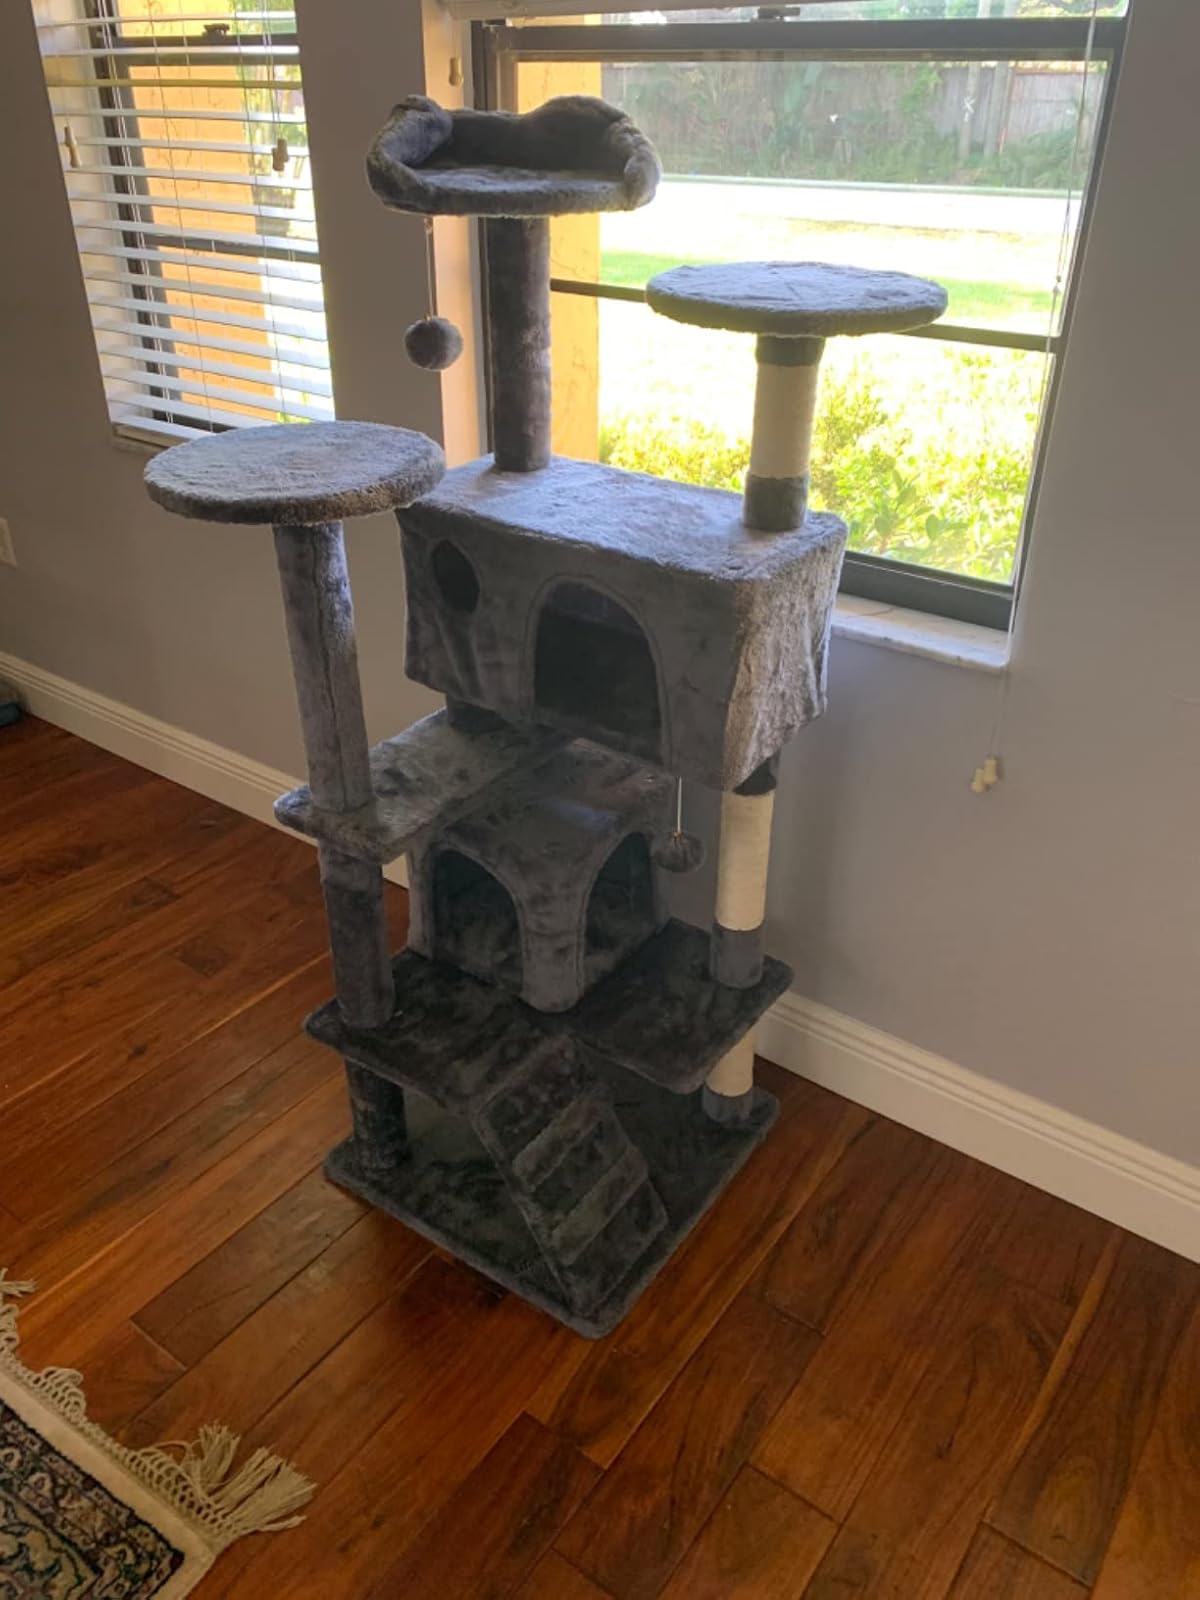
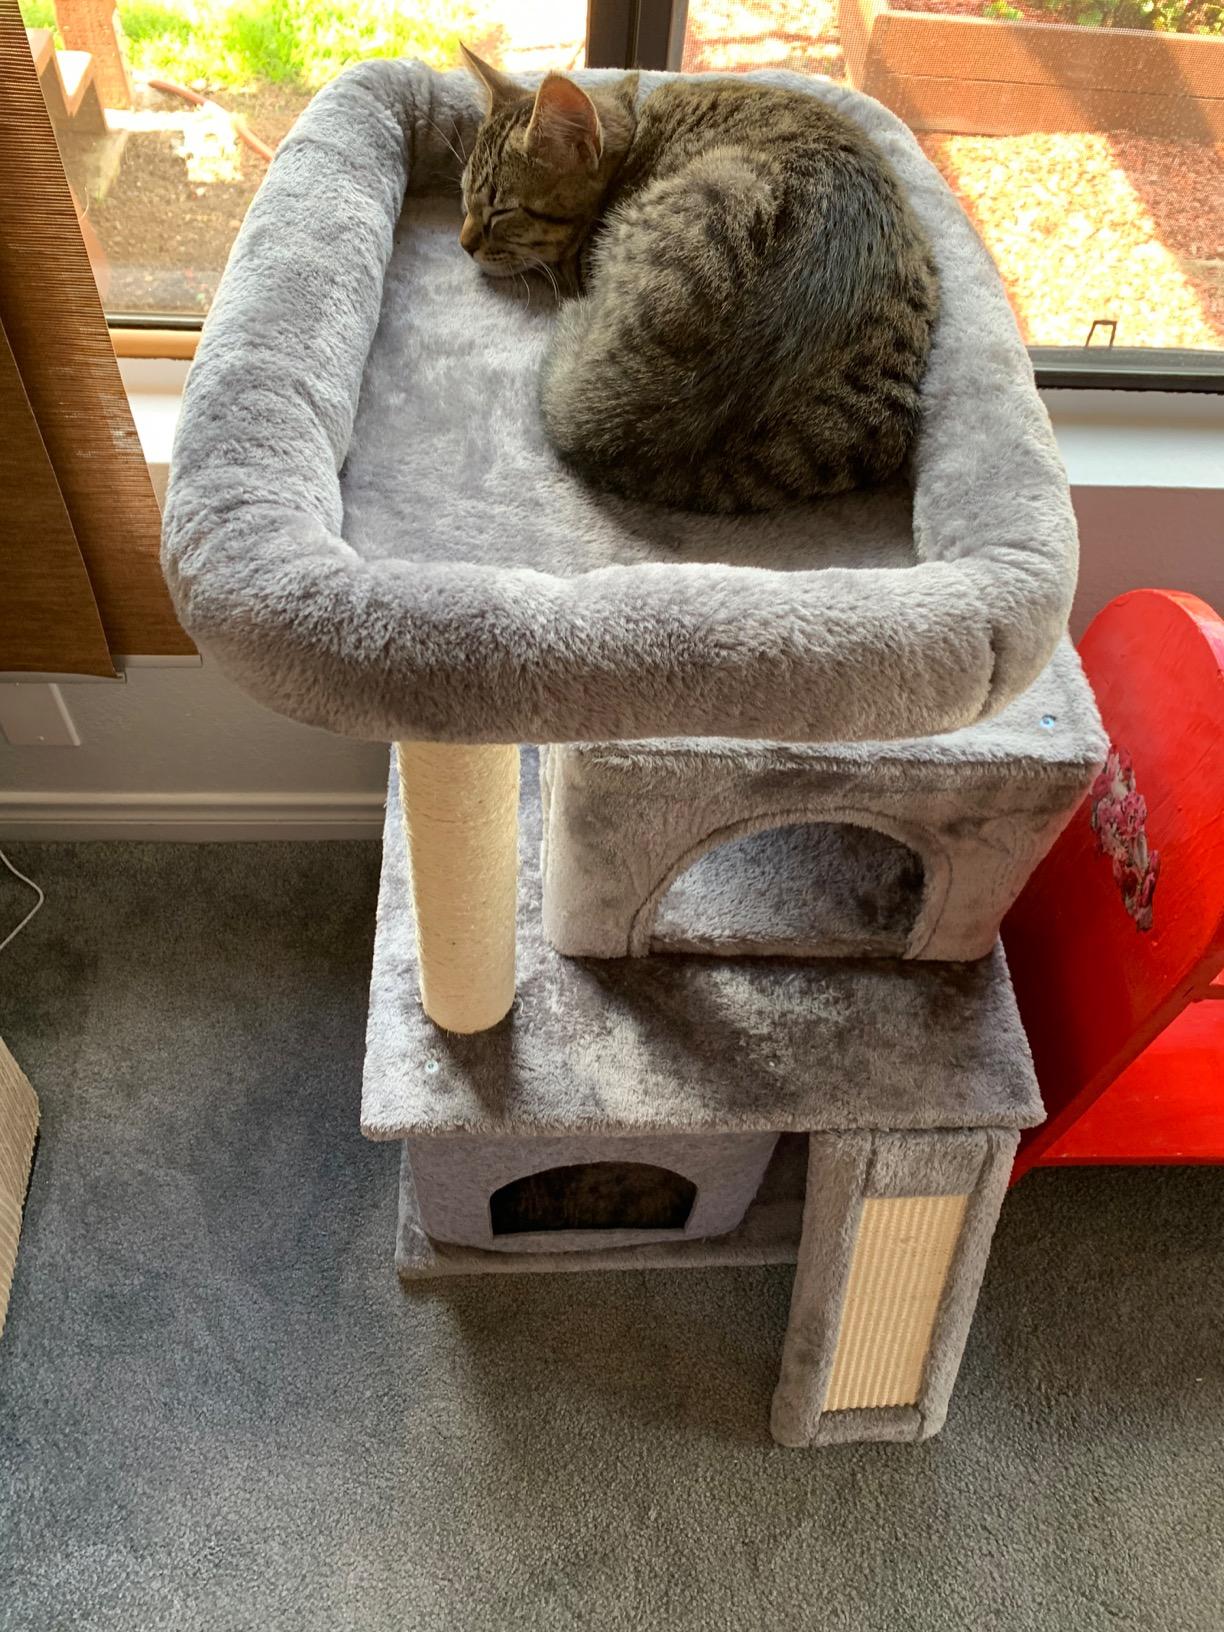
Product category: items_cat tree
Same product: no